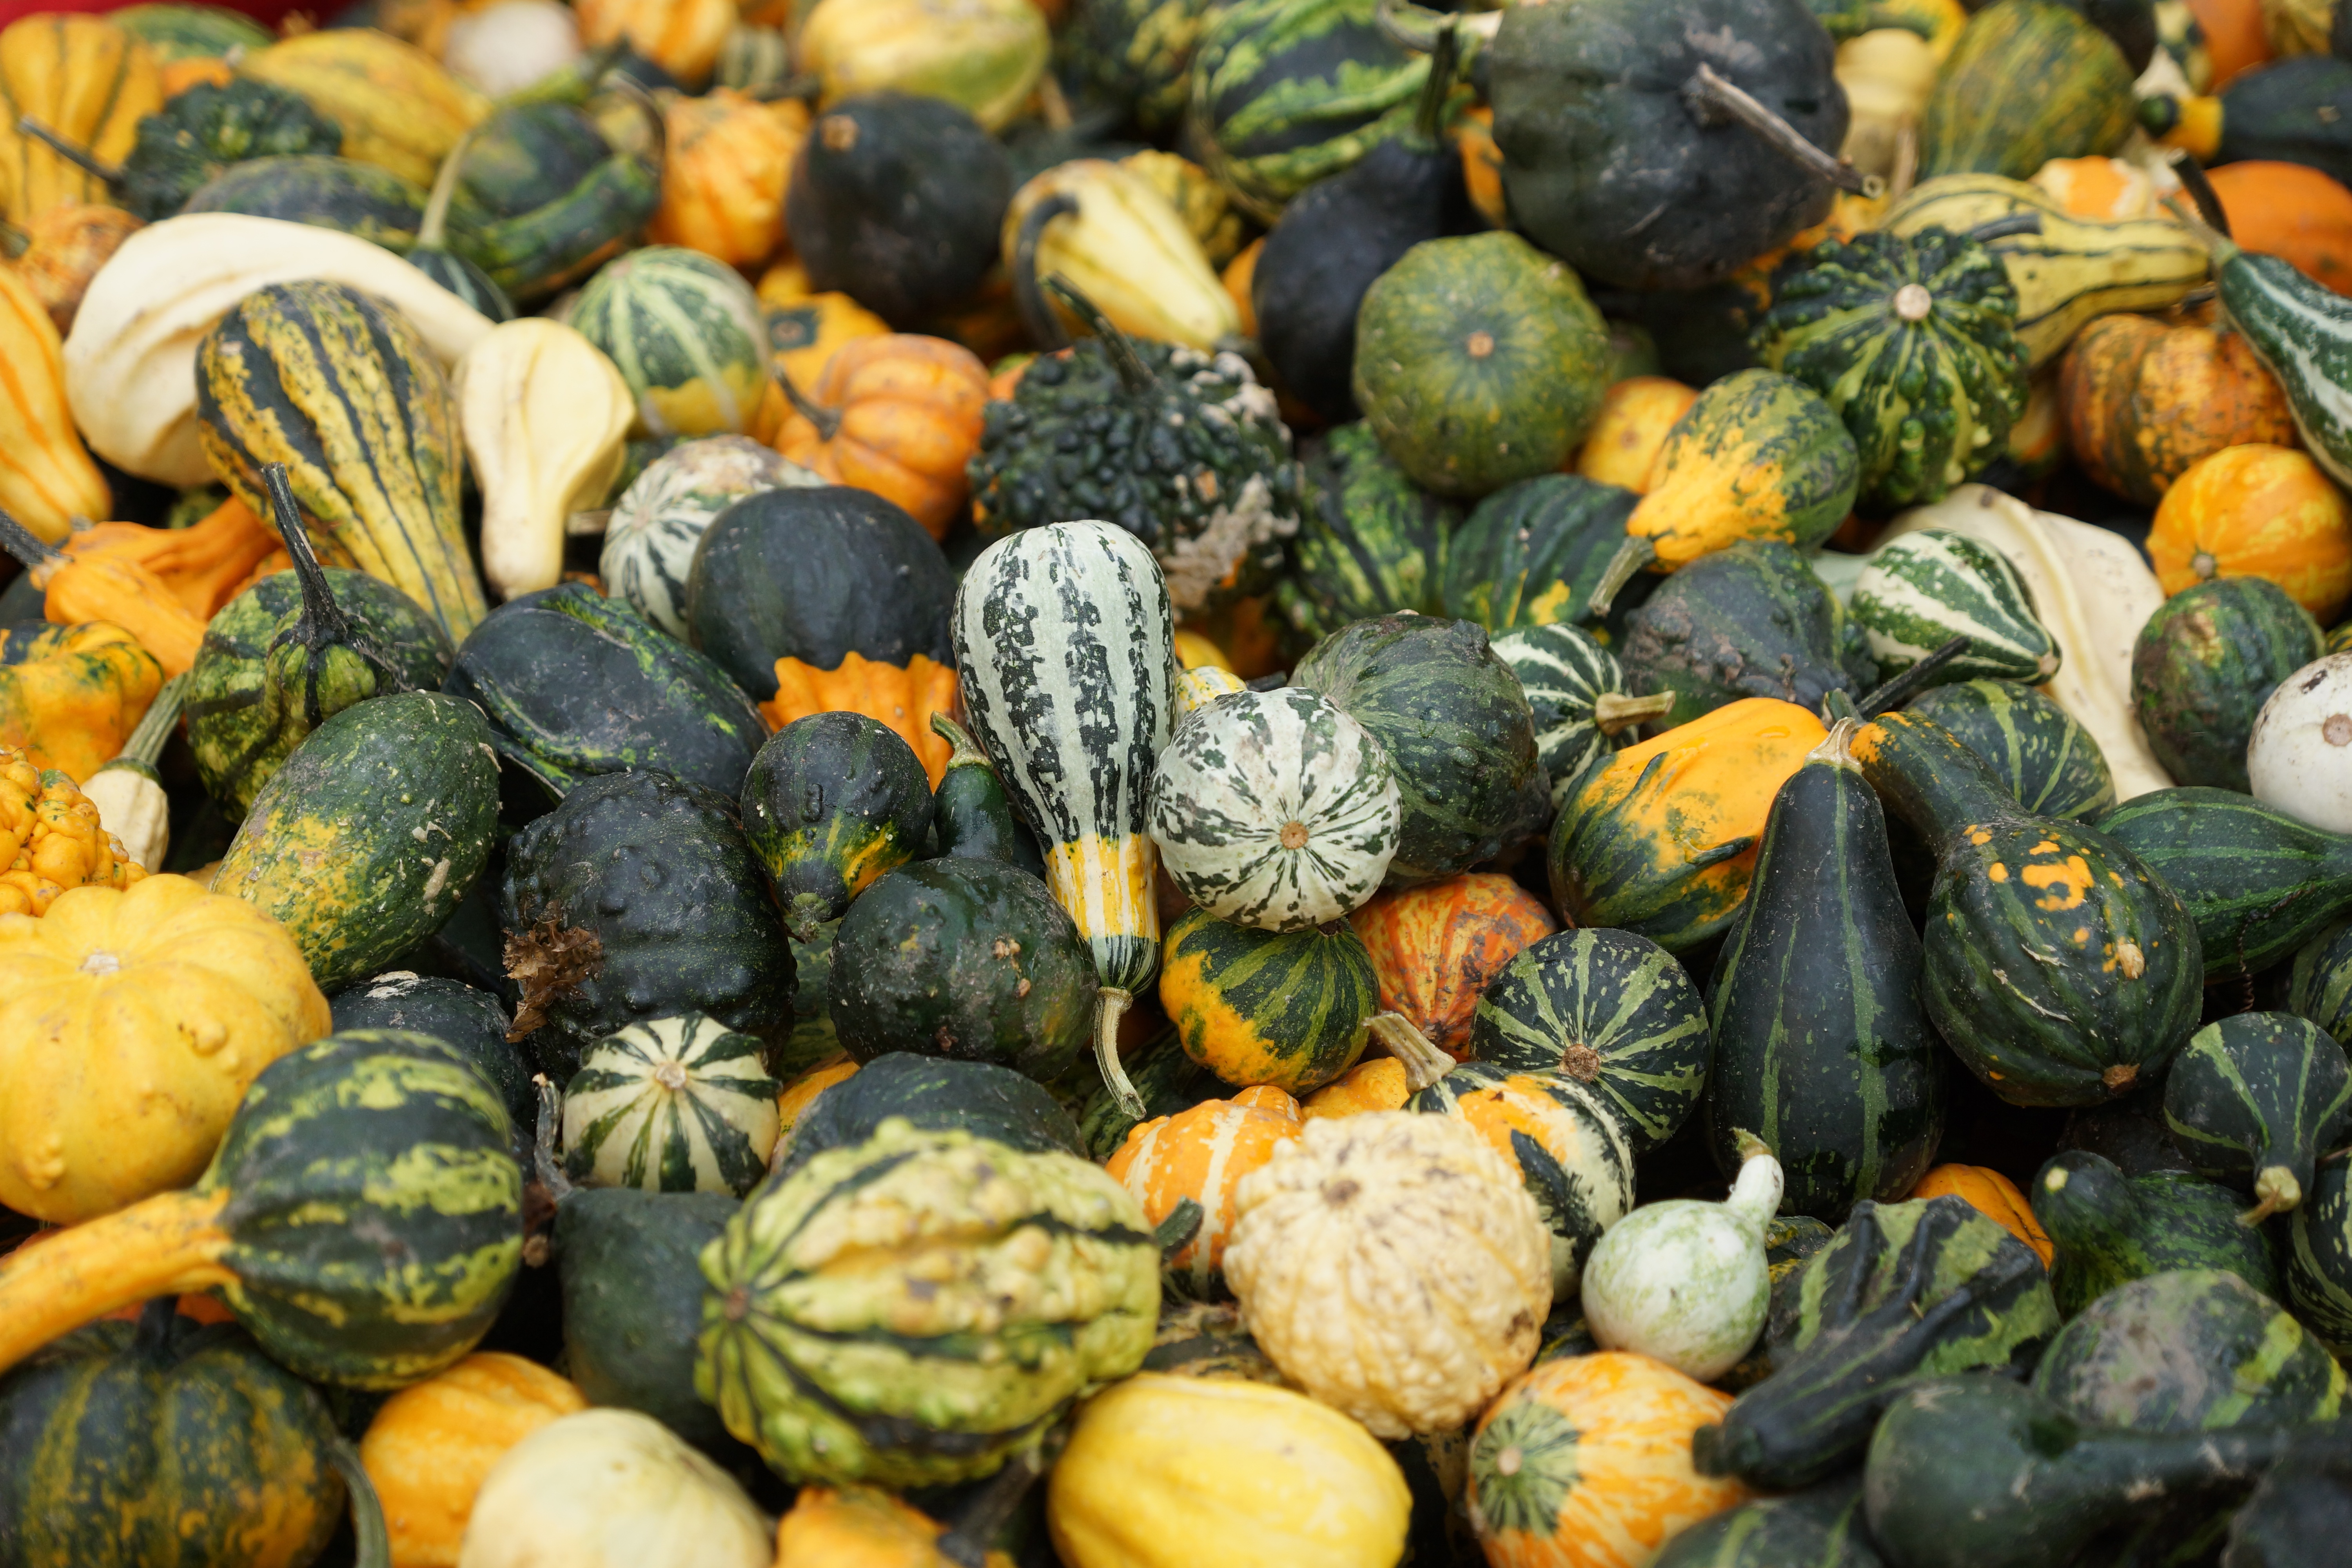
plant, fruit, food, green, produce, vegetable, autumn, pumpkin, gourd, cucurbita, decorative squashes, flowering plant, winter squash, land plant, cucumber gourd and melon family